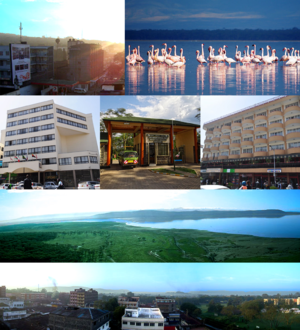
Nakuru
Nakuru
Nakuru er provinshovedstad i Kenyas Rift Valley-provins med ca. 300.000 indbyggere. Det er Kenyas fjerdestørste by. Byen ligger ca. 1850 m over havniveau ved Nakurusøen.